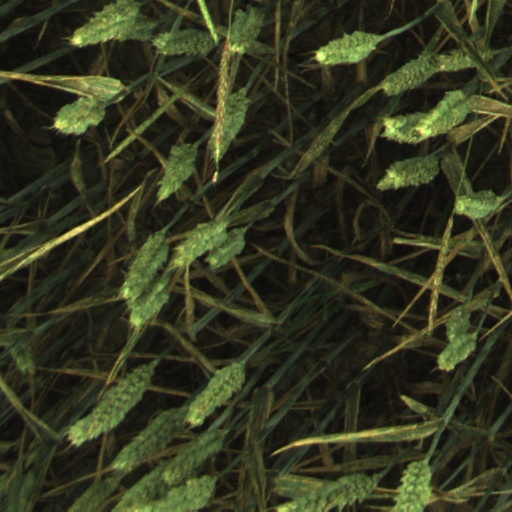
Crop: wheat